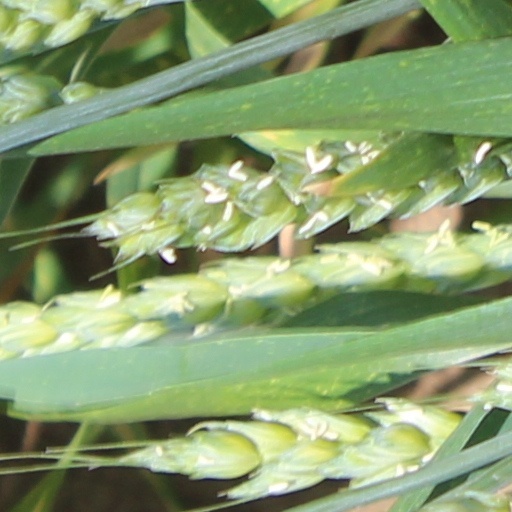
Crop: wheat